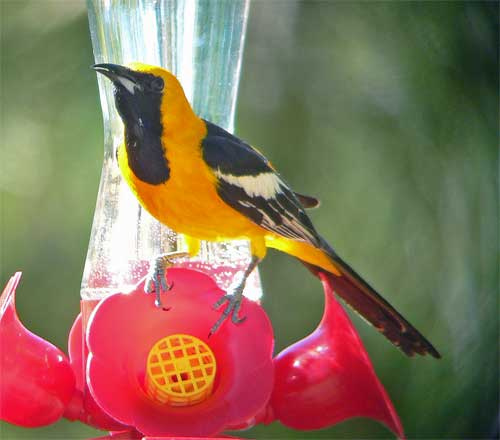
the small bird's belly and top of the head are a vibrant yellow, while the rest of its body is white and black.
this is a bright yellow bird with a black beak, and black throat and breast, black and white wings and black tail.
a small sized bird that has tones of orange and black, with a medium sized hooked bill
this yellow bird has a black breast and black and white wings.
this bright yellow bird has a black face and throat and black and white wings.
this bird has wings that are black and white and has a yellow belly
this bird has wings that are black and white and has a yellow bodythe bird is black and yellow with a long tail.
this bird is black and yellow in color, and has a curved black beak.
this bird has yellow side with black breast and a long curved bill.
Species: Hooded Oriole